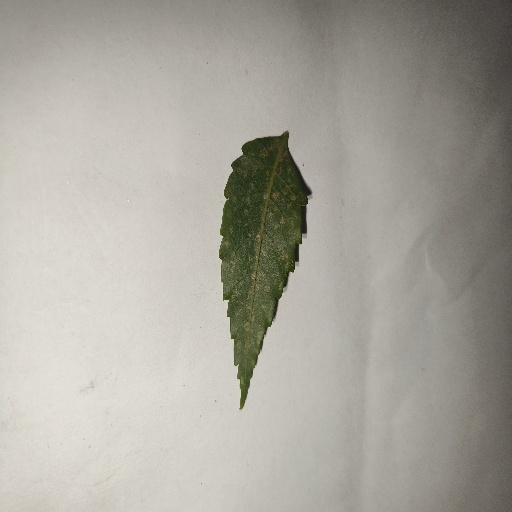
Species: Neem
Leaf condition: Powdery Mildew